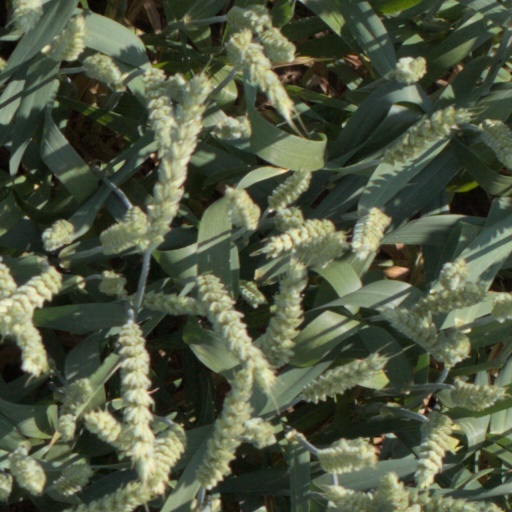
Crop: wheat